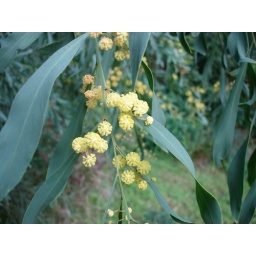
a tree flower near the big tree that held many stories.